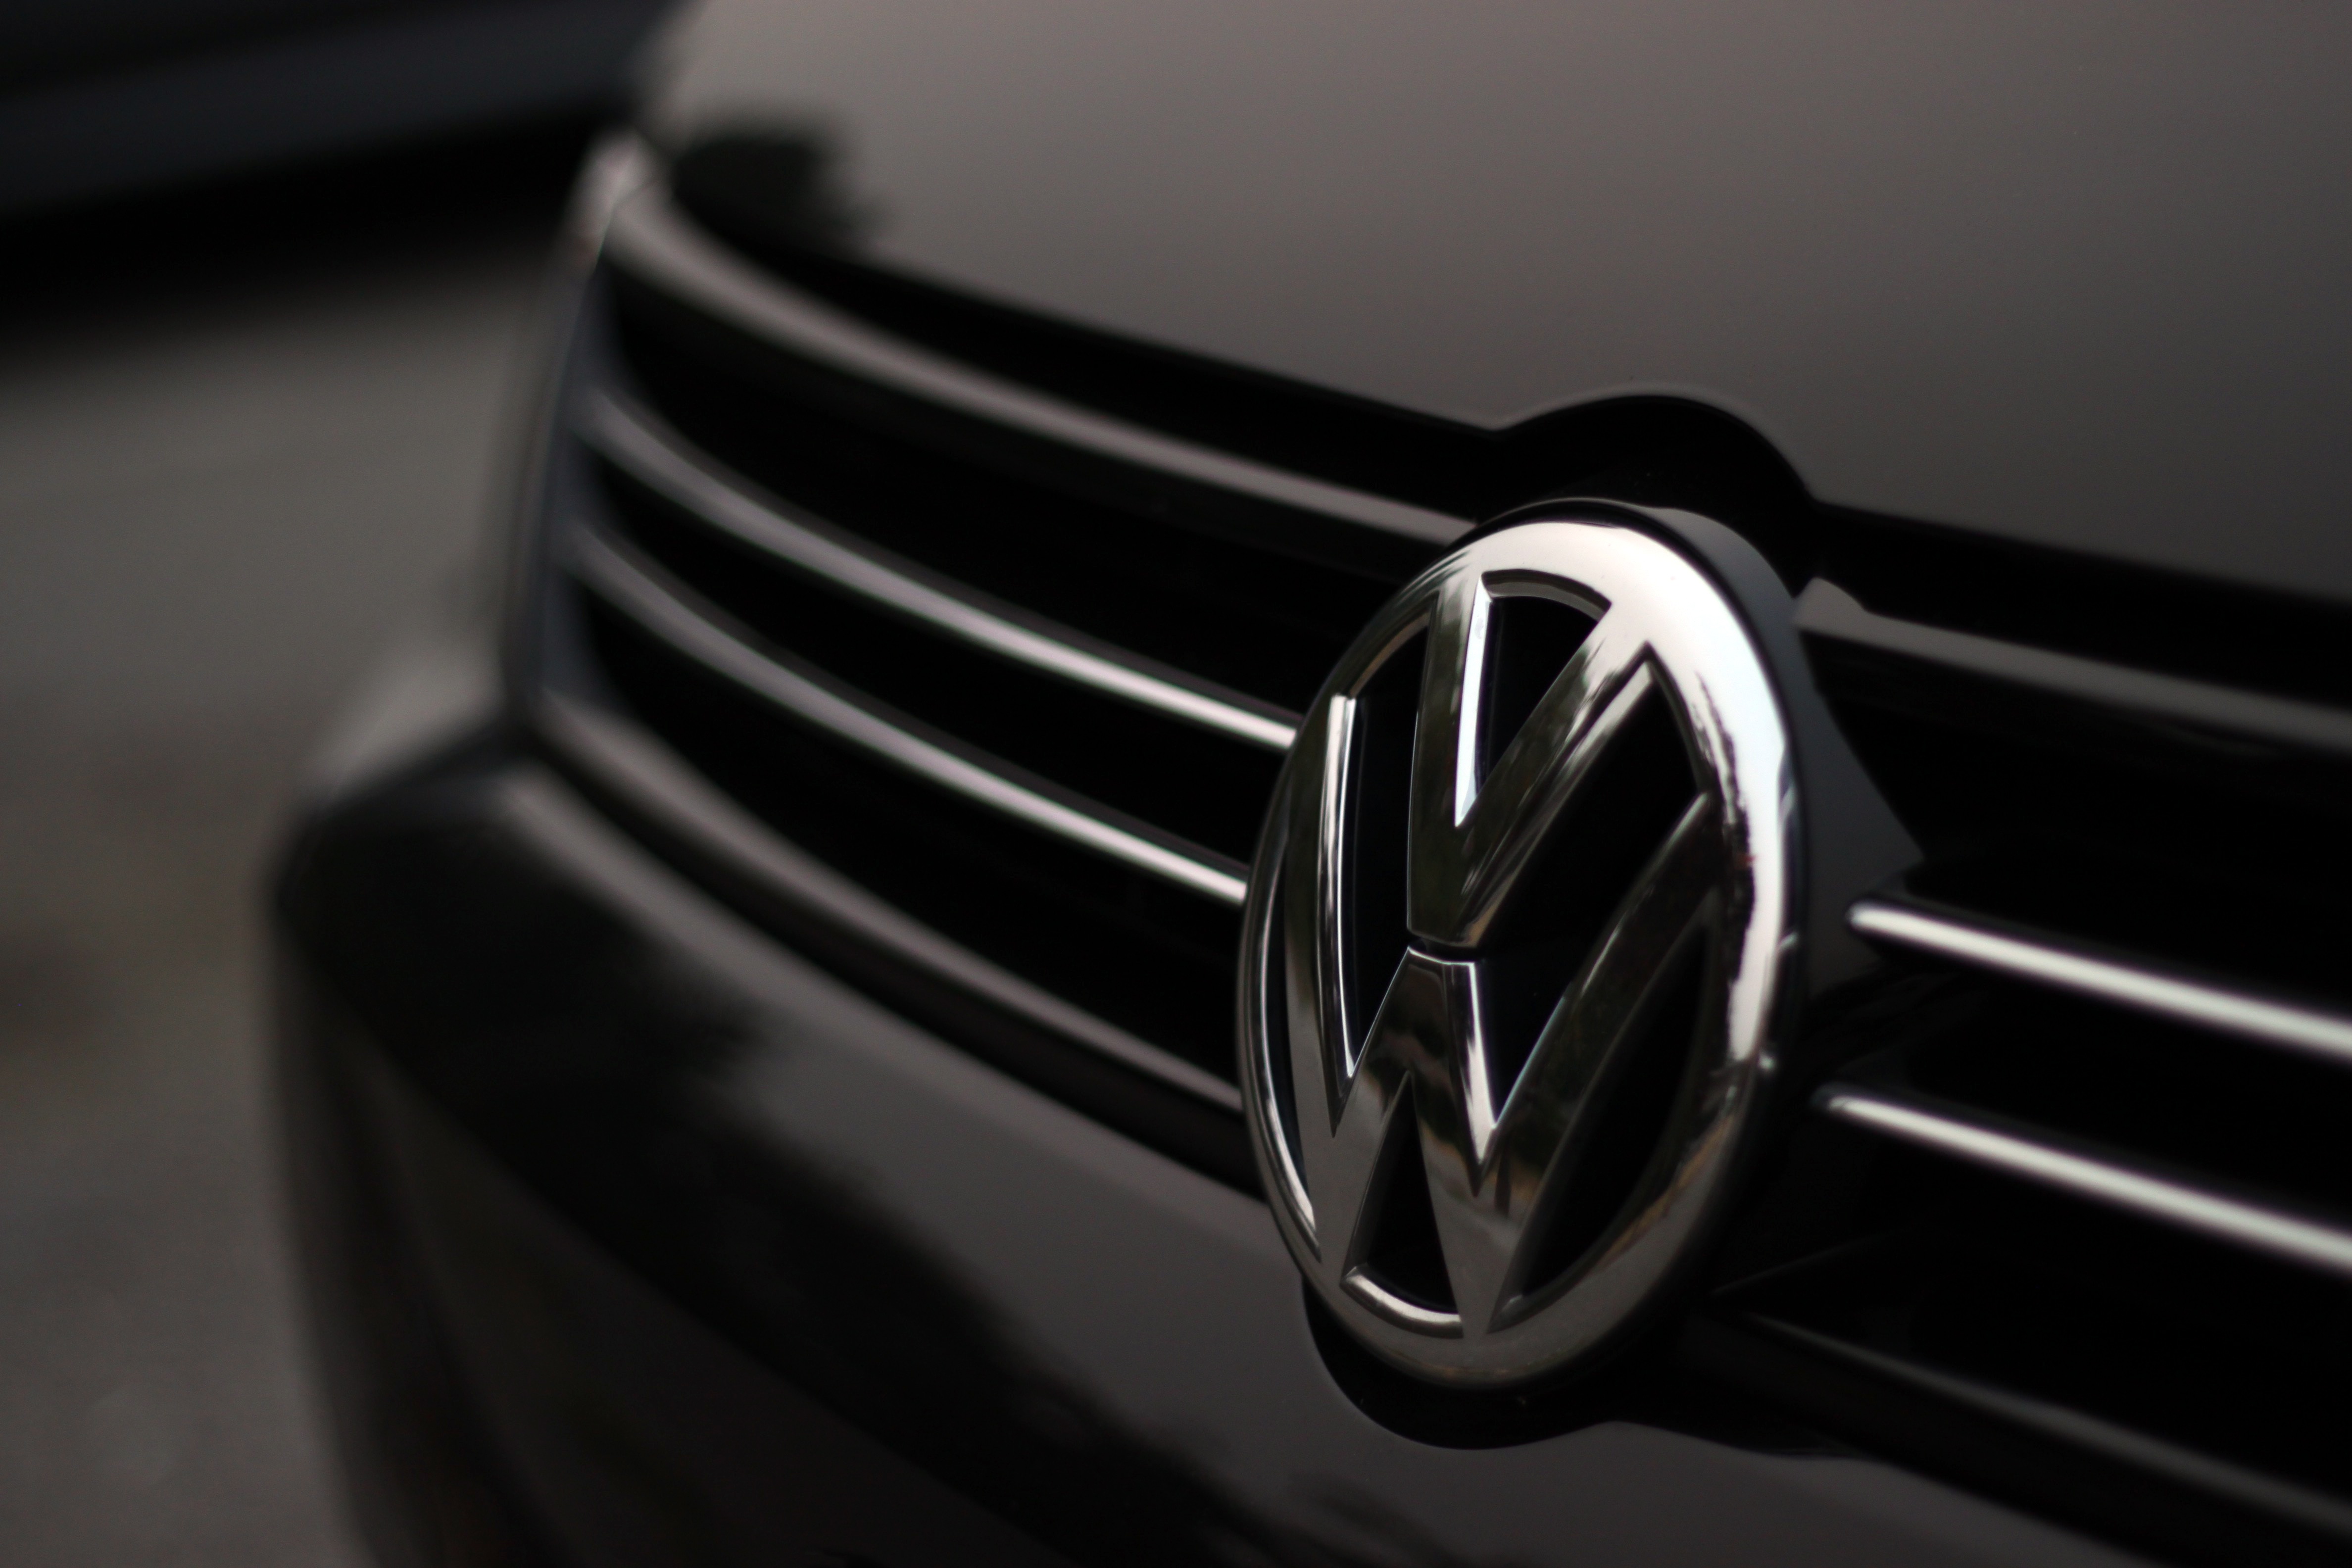
car, wheel, automobile, retro, vw, volkswagen, transportation, transport, model, reflection, vehicle, shine, drive, auto, black, modern, grille, bumper, sedan, classic, mercedes benz, land vehicle, automobile make, automotive exterior, automotive design, luxury vehicle, executive car, front end